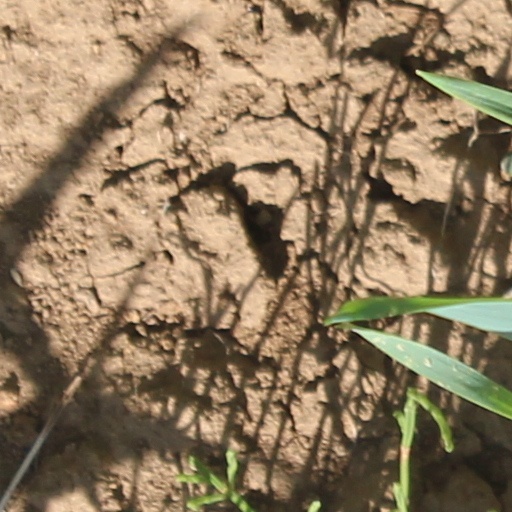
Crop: wheat